Torture in Brazil

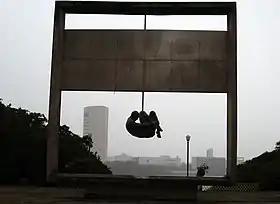
The Torture Never Again Monument, in Recife, was the first monument built in the country in honor of the dead and disappeared Brazilian politicians, and features the body of a naked man in the position of the pau de arara torture.

In Brazil, the use of torture – either as a means of obtaining evidence through confession or as a form of punishment for prisoners – dates back to colonial times. A legacy of the Inquisition, torture never ceased to be applied in Brazil during the 322 years of the colonial period, nor later, during the 67 years of the Empire and the .